Titanium compounds

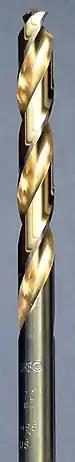
TiN-coated drill bit

The +4 oxidation state dominates titanium chemistry, but compounds in the +3 oxidation state are also numerous. Commonly, titanium adopts an octahedral coordination geometry in its complexes, but tetrahedral TiCl is a notable exception. Because of its high oxidation state, titanium(IV) compounds exhibit a high degree of covalent bonding.